Alresford railway station (Hampshire)

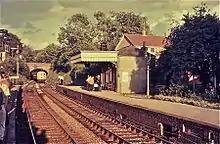
A Class 205 diesel-electric multiple unit approaching the station in 1970

In 1861, work started on the new Alton, Alresford and Winchester Railway which changed its name to the Mid-Hants Railway in 1865 with the line opening in the October of that year. It was bought by the London and South Western Railway in 1884, having operated it from the start. It was absorbed as part of that into the Southern Railway during the Grouping of 1923. The station then passed on to the Southern Region of British Railways upon nationalisation in 1948 and was then closed by the British Railways Board in February 1973.